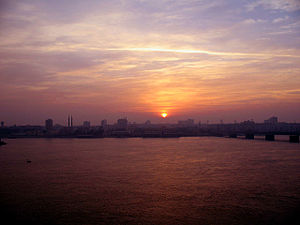
Sohag
Sohags skyline.
Sohag er en by i Egypten, beliggende ved Nilens vestlige kyst. Byen er hovedstad i provinsen Sohag og har ca. 140.000 indbyggere.